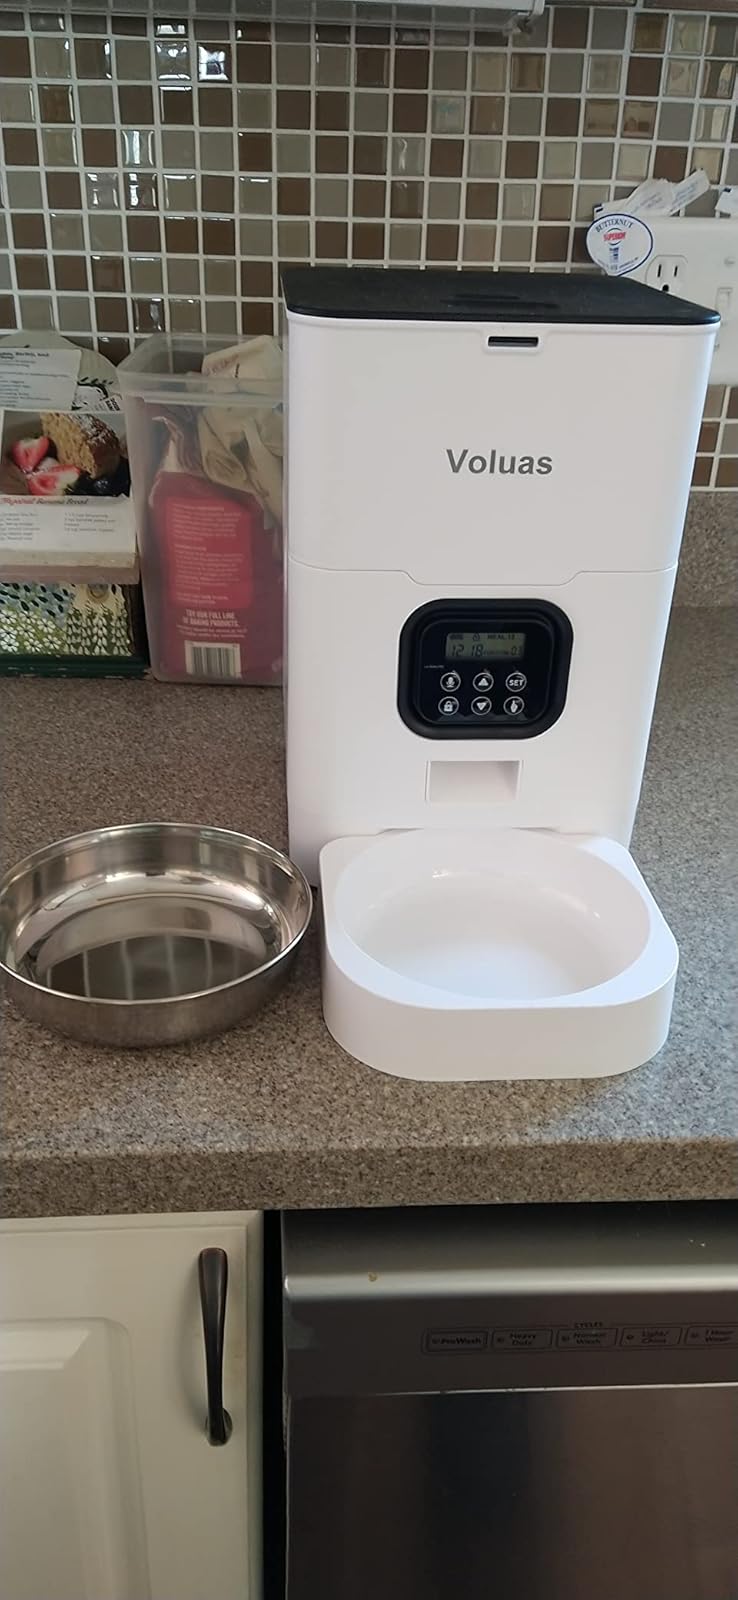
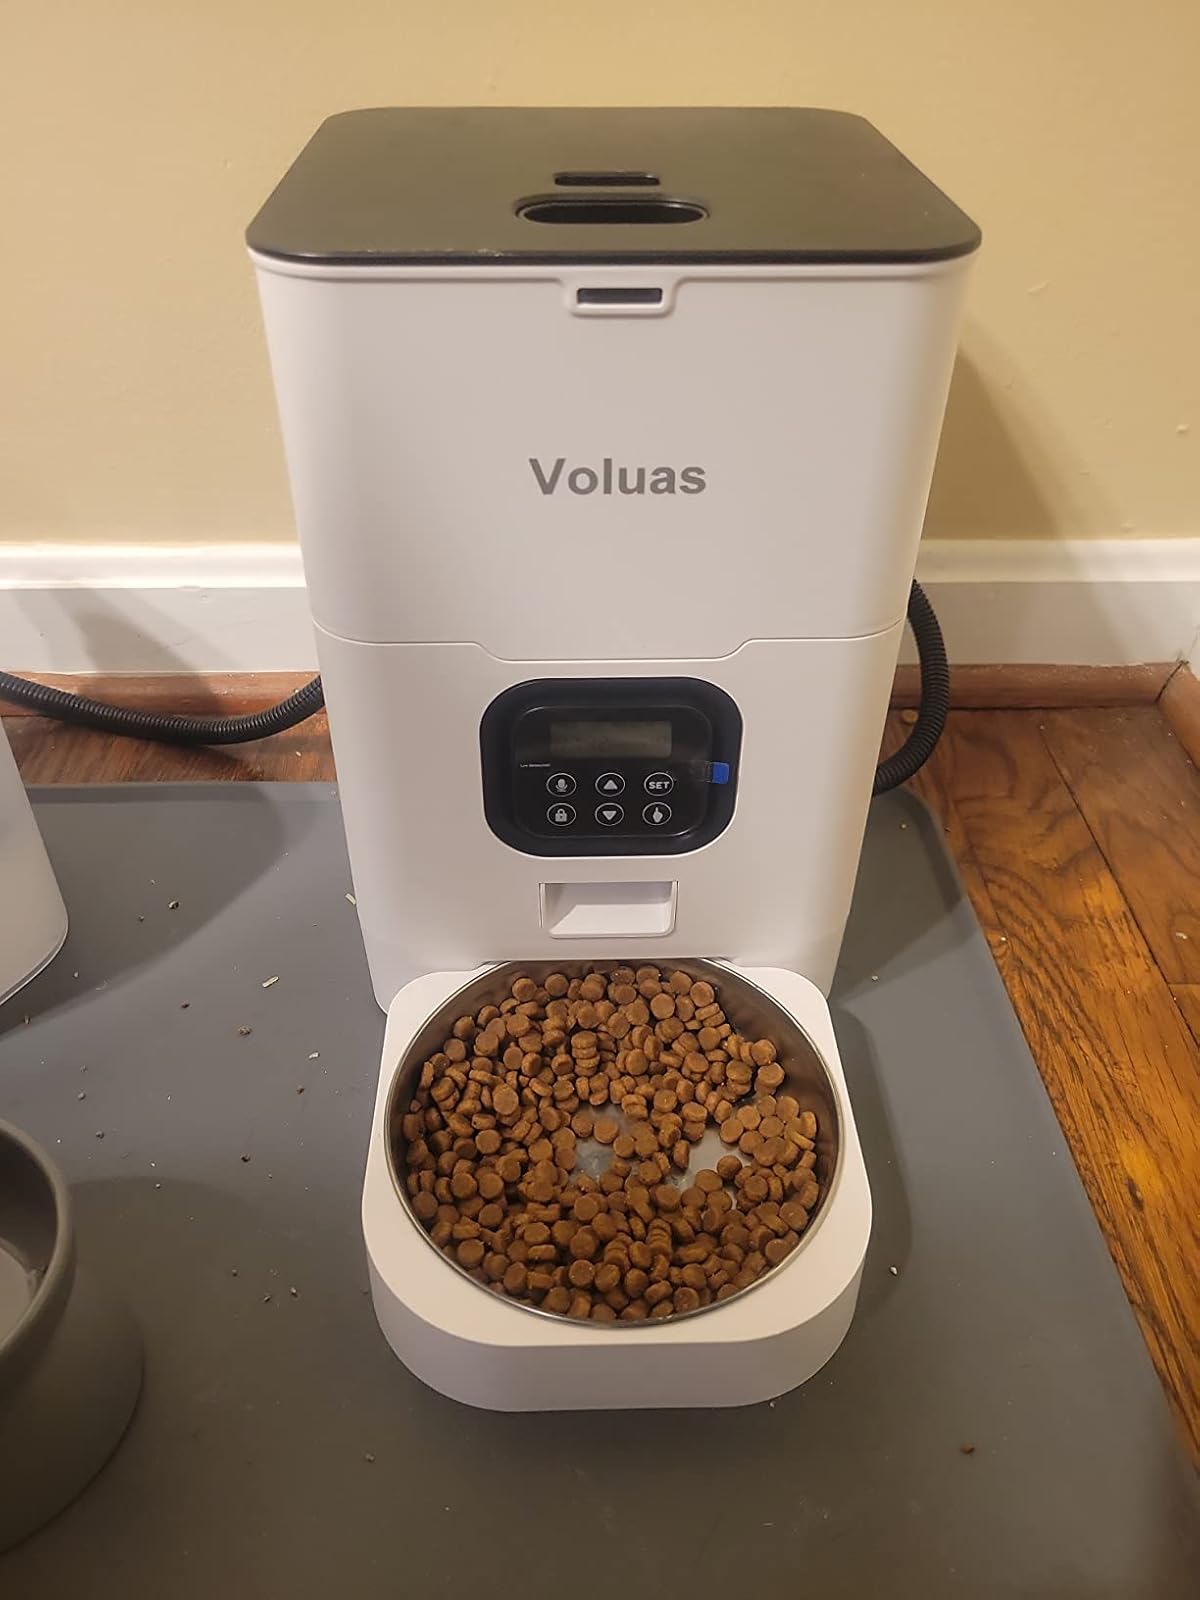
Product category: items_feeder
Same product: yes